Plate rolling machine

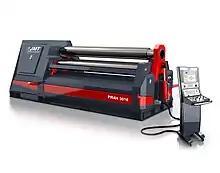
CNC plate roll machine

A plate rolling machine is a machine that will roll different kinds of sheet metal into a round or conical shape.